Jack Lord

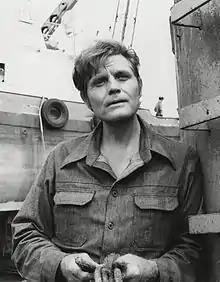
Lord as Detective Steve McGarrett in "Hawaii Five-O"

John Joseph Patrick Ryan (December 30, 1920 – January 21, 1998), best known by his stage name, Jack Lord, was an American television, film and Broadway actor, director and producer. He starred as Steve McGarrett in the CBS television program "Hawaii Five-O", which ran from 1968 to 1980.